List of Heroes characters

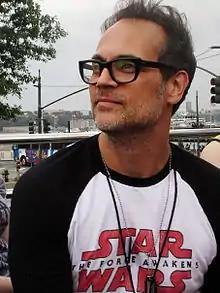
Todd Stashwick (2015)

Edgar, portrayed by Ray Park, has the ability of enhanced speed and works at the "Sullivan Bros. Carnival". Introduced in "Orientation", he is sent by Samuel Sullivan to kill Emile Danko in order to retrieve a mysterious compass. At first he refuses, stating that he does not kill unless absolutely necessary. Samuel chokes him (with a tattoo hand controlled by his power), but releases him with a promise to not force Edgar again after he does this task. Edgar fails once, as Danko does not have the artifact with him and Tracy manages to freeze his knife and arm; he fails again when Peter Petrelli mimics his ability. He goes after Noah Bennet and finally takes the compass to Samuel, leaving Noah badly wounded. After Lydia learns the truth of Joseph's murder with the help of Hiro Nakamura, Edgar tries to expose Samuel who frames him as the murderer. Samuel tries to kill Edgar, but Hiro saves him and convinces Edgar to flee rather than kill Samuel to help stop him later. He's eventually captured by Noah who Lauren Gilmore gets to talk to Edgar rather than torture him. Edgar initially agrees to work with Noah to stop Samuel, but after Noah shows little care for the other carnies, Edgar takes the information he gave Noah and takes off. Edgar returns after Lydia's murder and rejoins the Carnival, but while he's seemingly accepted back, he remains aware of what Samuel is capable of and is disturbed by what Samuel is planning. In "Brave New World", he kidnaps Noah Bennet in Central Park and tells him he wants to stop Samuel, but can't just kill him in front of everyone. Edgar figures Noah has a plan and he aids Noah, Claire and Eli in exposing Samuel's actions to the carnies. Afterwards, Edgar helps the carnies leave and is teleported away by Hiro to safety, rendering Samuel effectively powerless.